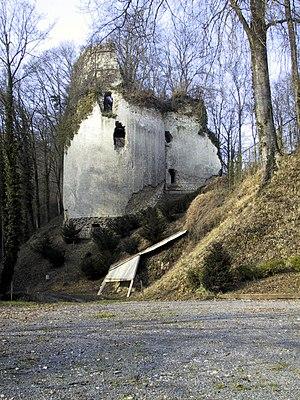
Fressin est une commune française située dans le département du Pas-de-Calais en région Hauts-de-France.
Cet article recense une partie des monuments historiques du Pas-de-Calais, en France.
Le château de Fressin est un ancien château fort, élevé au début du XVᵉ siècle par Jean V de Créquy et dont il ne subsiste que des ruines, qui se dressent sur la commune de Fressin dans le département du Pas-de-Calais, en région Hauts-de-France.